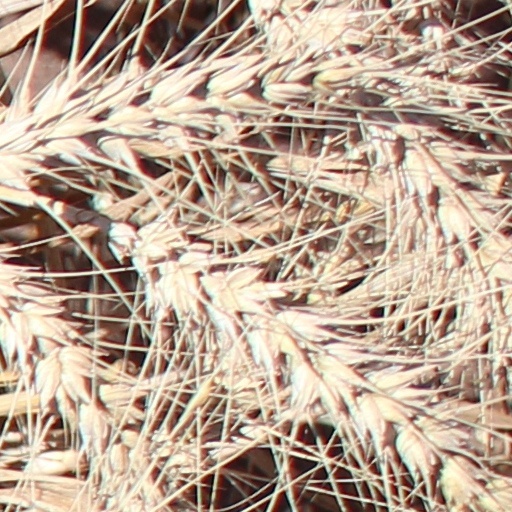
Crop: wheat